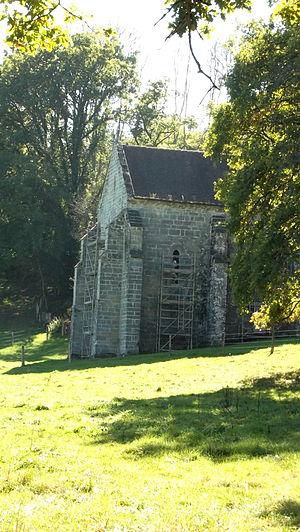
Chapelle Notre-Dame de Presles
Cet article recense les monuments historiques de la Haute-Marne, en France.
Marcilly-en-Bassigny est une commune française située dans le département de la Haute-Marne, en région Grand Est.
Cet article recense les monuments historiques français classés en 1909.